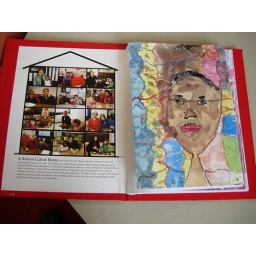
sample book available in classroom